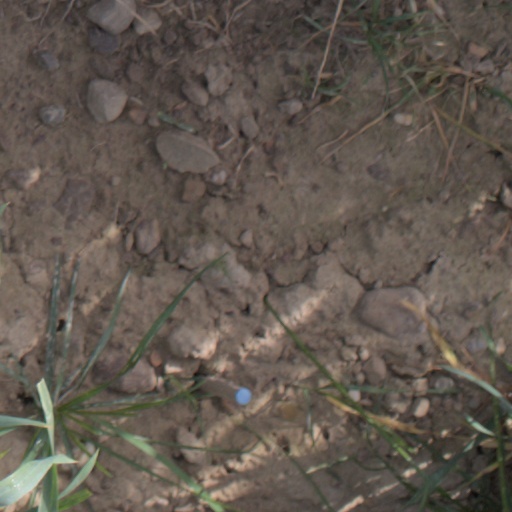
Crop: wheat